La Conner, Washington

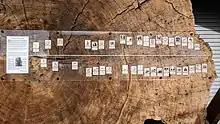
"The Old Fir Log" display on First Street includes this timeline of historic events.

La Conner was first settled in May 1867 by Alonzo Low and was then known by its post office name, Swinomish. Its location on the Swinomish channel was an ideal safe harbor for ships. In 1869, J.S. Conner bought the settlement's trading post and in 1870 had the name changed to honor his wife, Louisa Ann Conner. The French-appearing "La" represented her first and middle initials. When Skagit County was created out of Whatcom County in 1883, La Conner was chosen as the county seat, but would only hold that designation until November 1884 when the seat was moved to Mount Vernon.